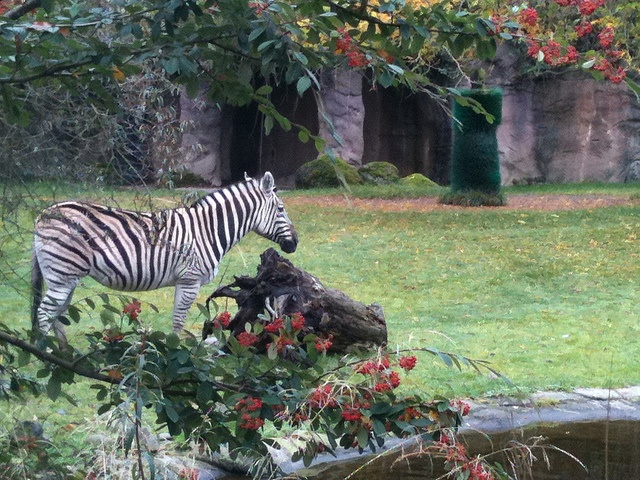
A zebra standing next to a log stump
A zebra is near a log and some flowering trees
A zebra is by itself in its habitat looking into the grass.
A zebra is standing in a field next to a knocked over tree trunk.
A zebra stands in grass with a tree in the foreground.